Christ in Majesty

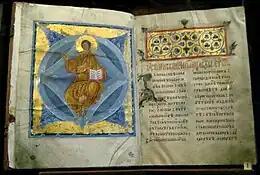
The Andronikov Gospels were made in the Andronikov Monastery, Moscow in the early 15th century

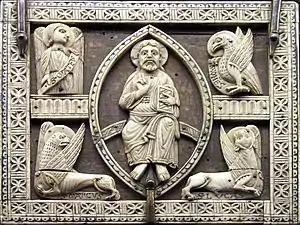
Christ in majesty in a mandorla, surrounded by emblems of the evangelists: ivory plaques on a wooden coffret, Cologne, first half of the 13th century (Musée de Cluny)

Christ in Majesty or Christ in Glory is the Western Christian image of Christ seated on a throne as ruler of the world, always seen frontally in the centre of the composition, and often flanked by other sacred figures, whose membership changes over time and according to the context. The image develops from Early Christian art, as a depiction of the Heavenly throne as described in 1 Enoch, Daniel 7, and The Apocalypse of John. In the Byzantine world, the image developed slightly differently into the half-length Christ Pantocrator, "Christ, Ruler of All", a usually unaccompanied figure, and the Deesis, where a full-length enthroned Christ is entreated by Mary and St. John the Baptist, and often other figures. In the West, the evolving composition remains very consistent within each period until the Renaissance, and then remains important until the end of the Baroque, in which the image is ordinarily transported to the sky.